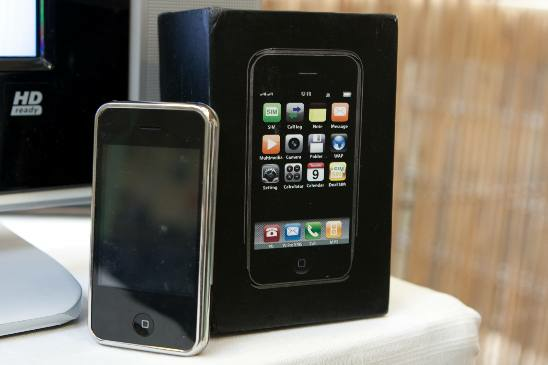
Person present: No